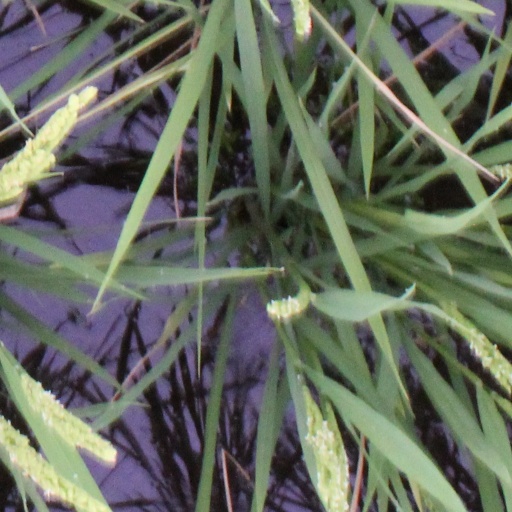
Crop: rice